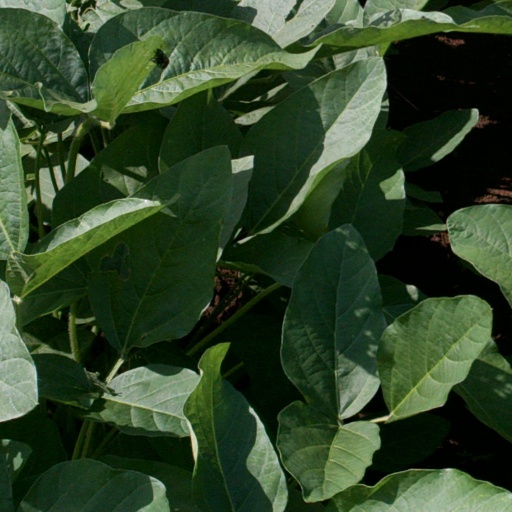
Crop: soybean